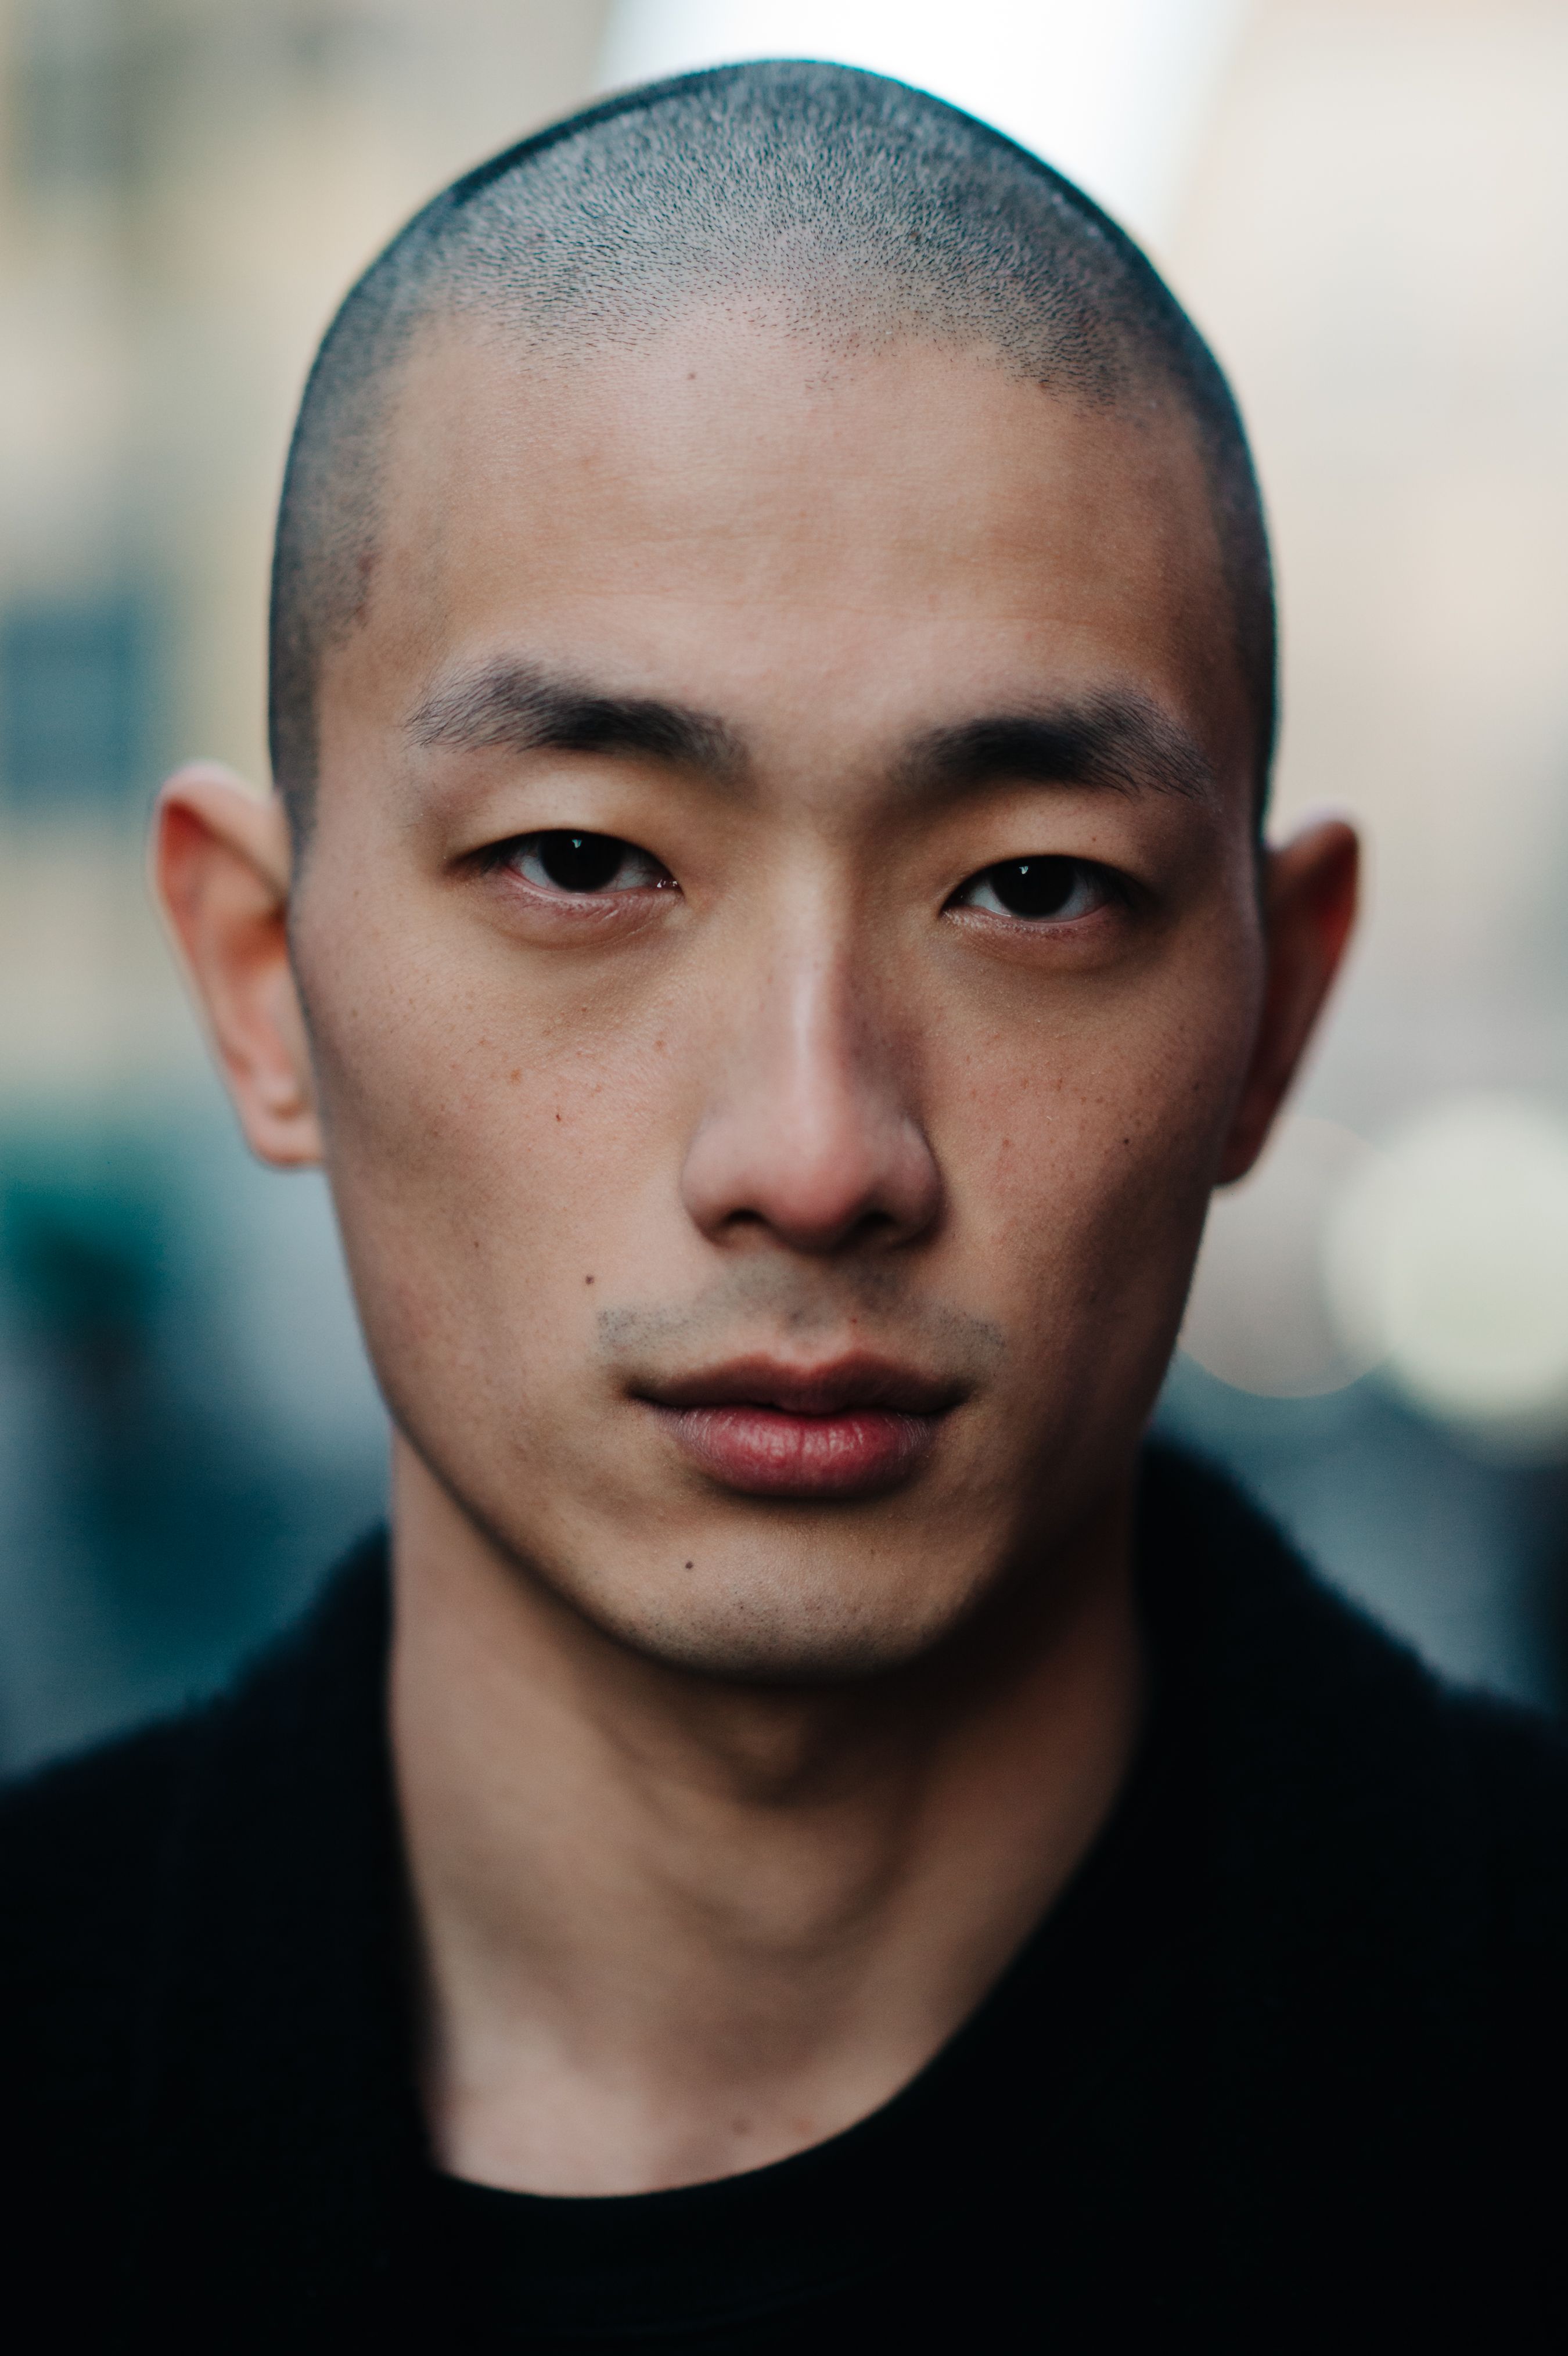
Gender: men